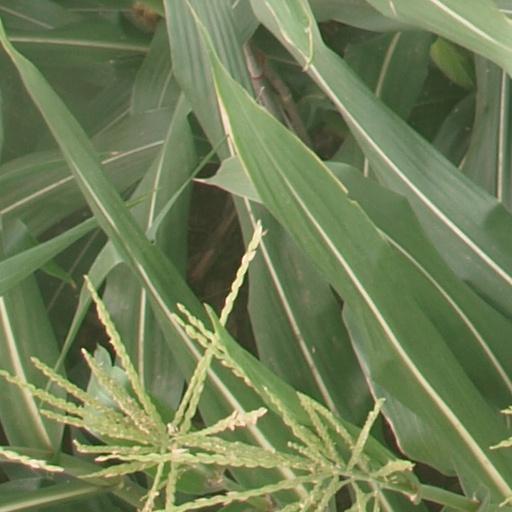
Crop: maize; corn